Figment (Disney)

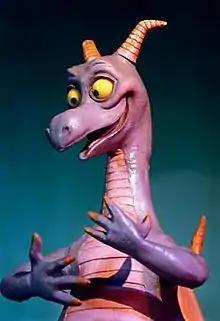
A Figment audio-animatronic on Journey Into Imagination

Figment is a Disney character and mascot of the Imagination! pavilion at the Epcot theme park at Walt Disney World. He is a small purple dragon with a runaway imagination, which serves as a plot device in Journey into Imagination with Figment, the most recent edition of the pavilion, and he is featured in Epcot merchandise.